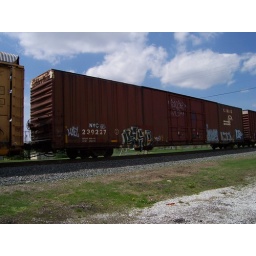
One of sixteen awesome graffiti train cars that went by my car on a road trip awhile back.